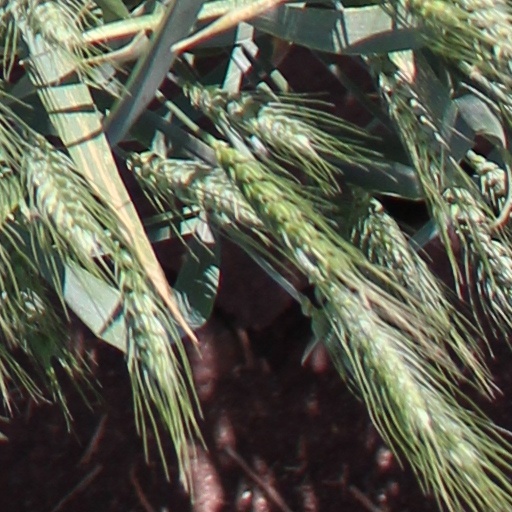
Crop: wheat